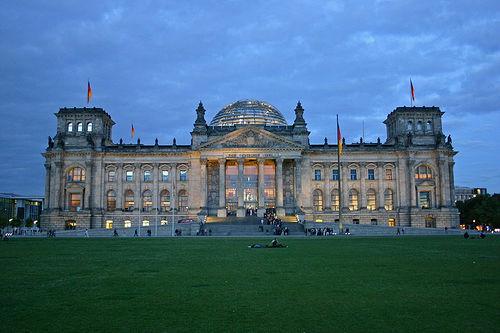
Weather: cloudy or overcast